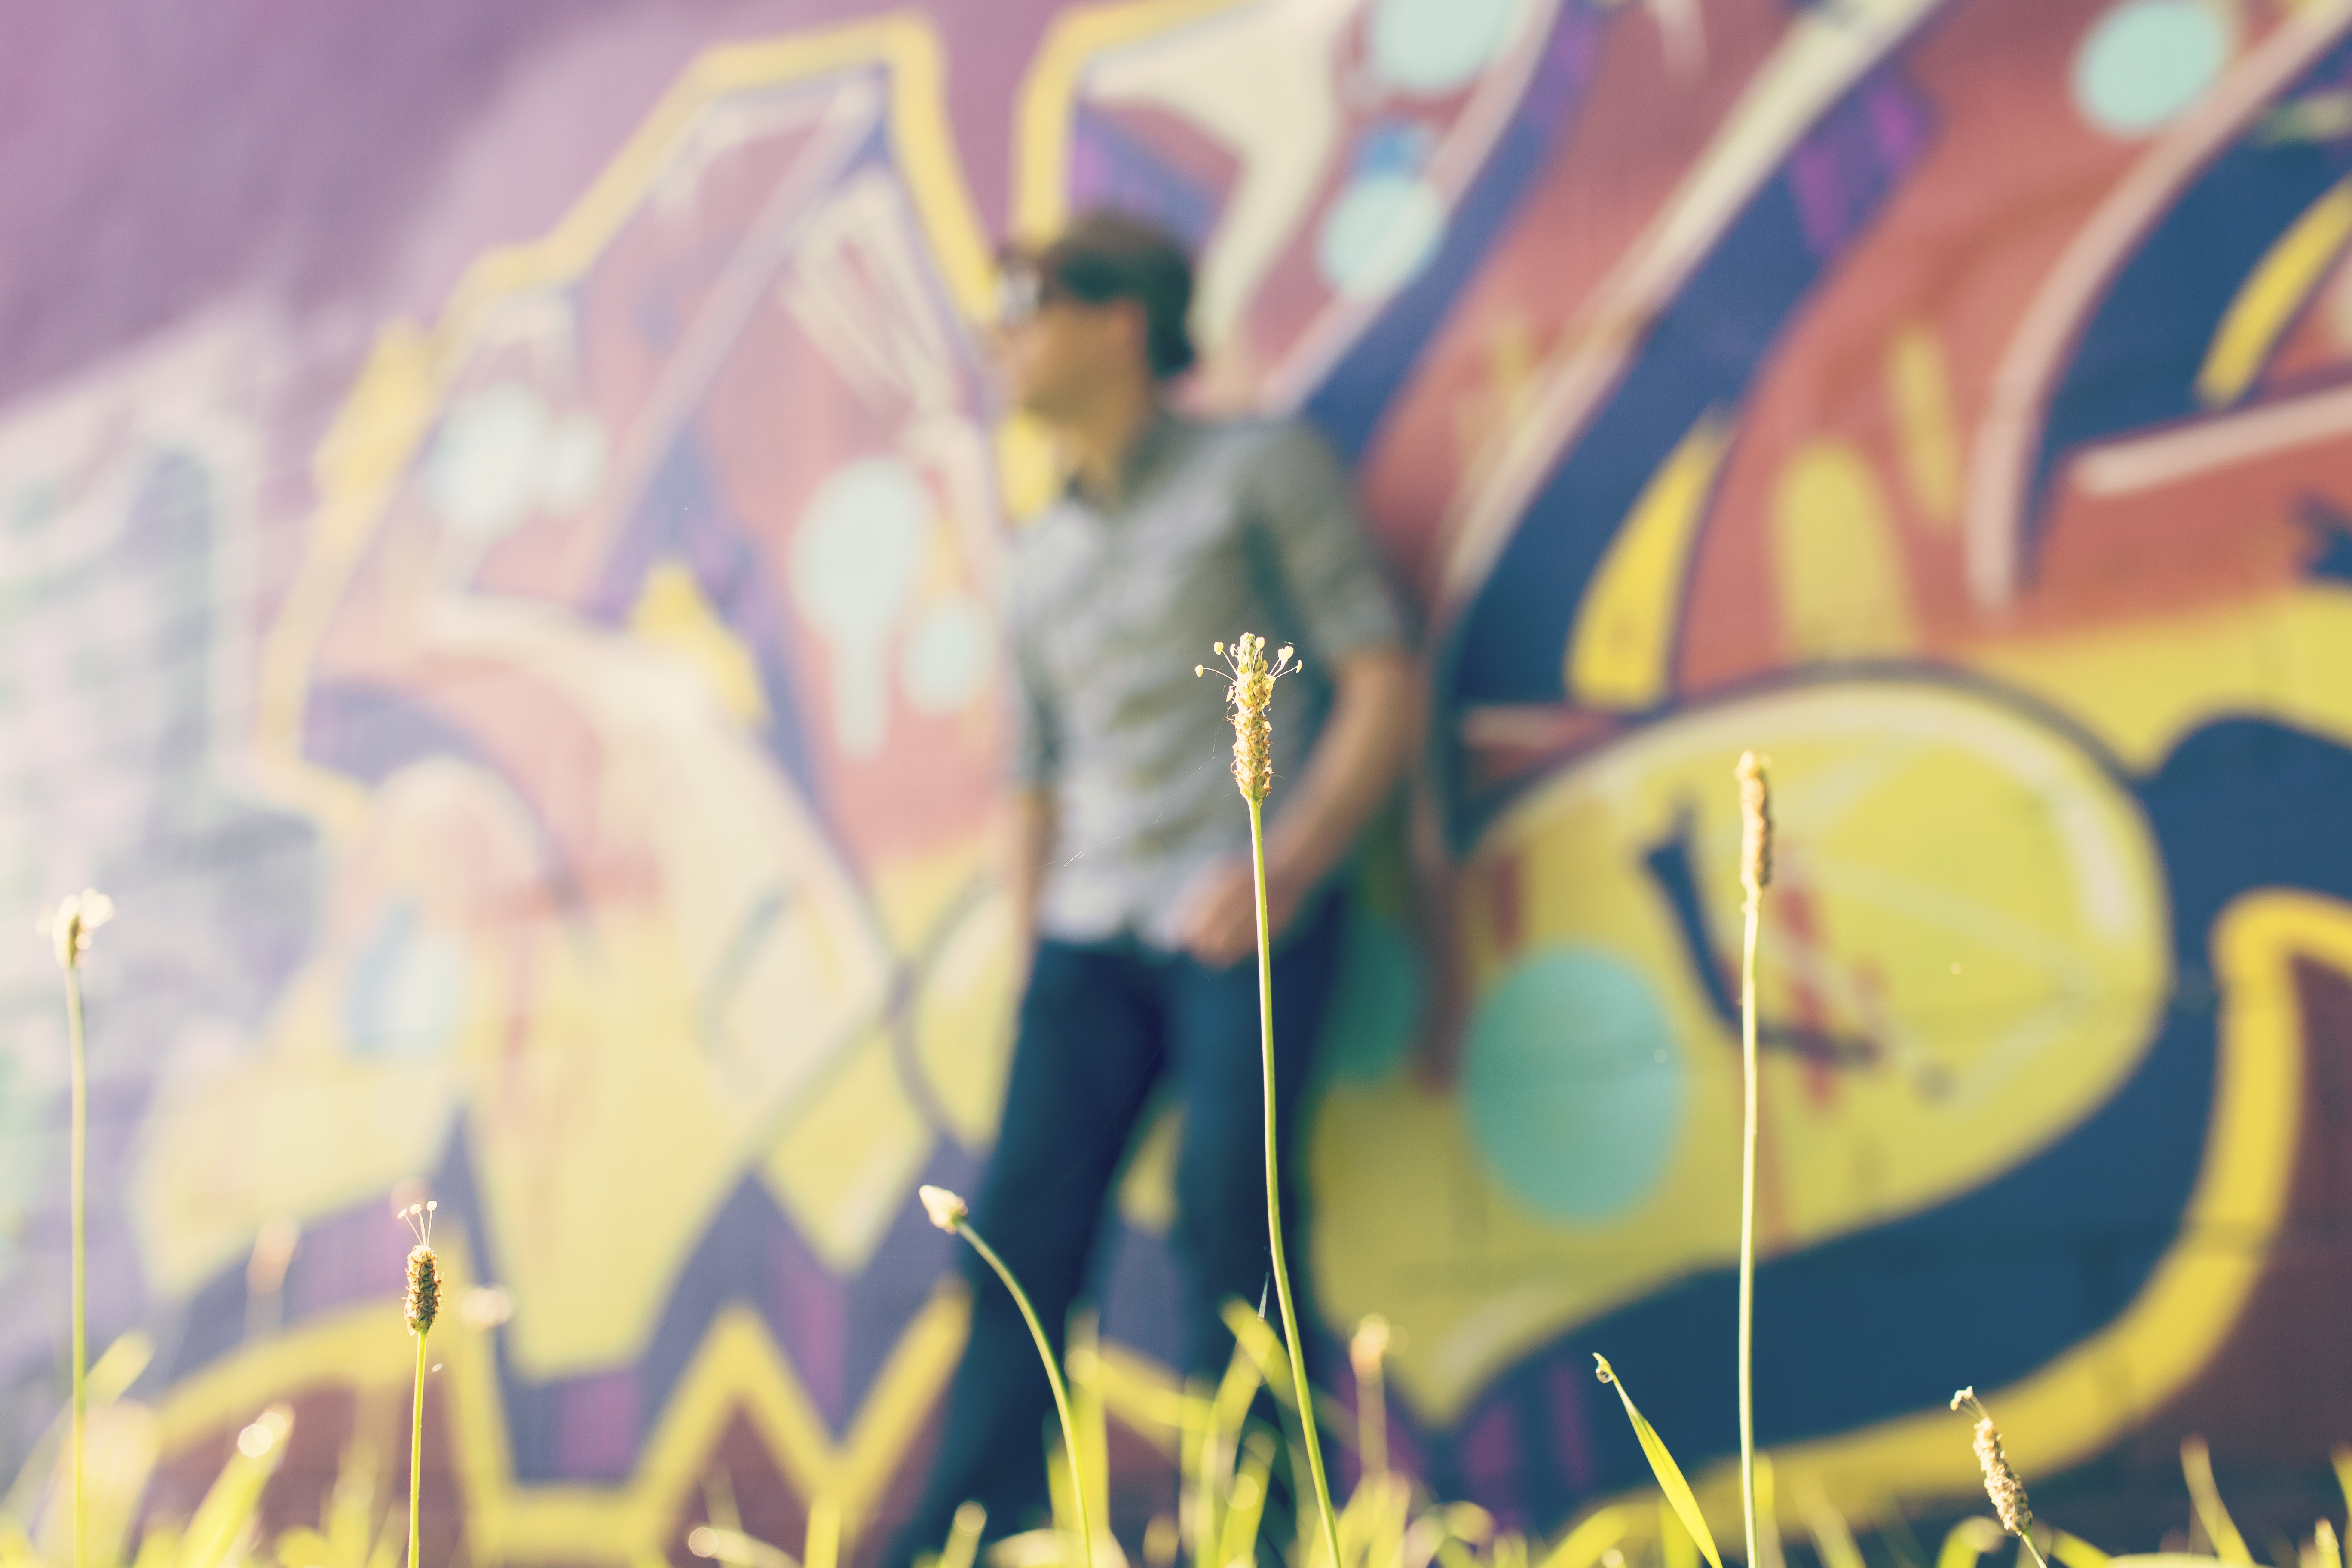
man, person, blur, photography, urban, wall, alone, guy, relax, color, hat, blue, colorful, yellow, lifestyle, graffiti, shirt, painting, flowers, pants, art, background, cool, sunglasses, leaning, mural, spray paint, style, fedora, wall painting